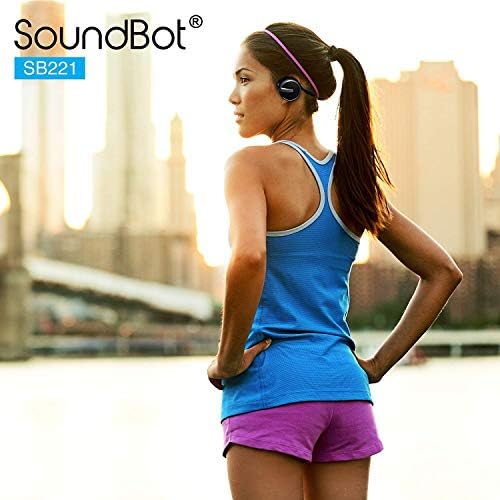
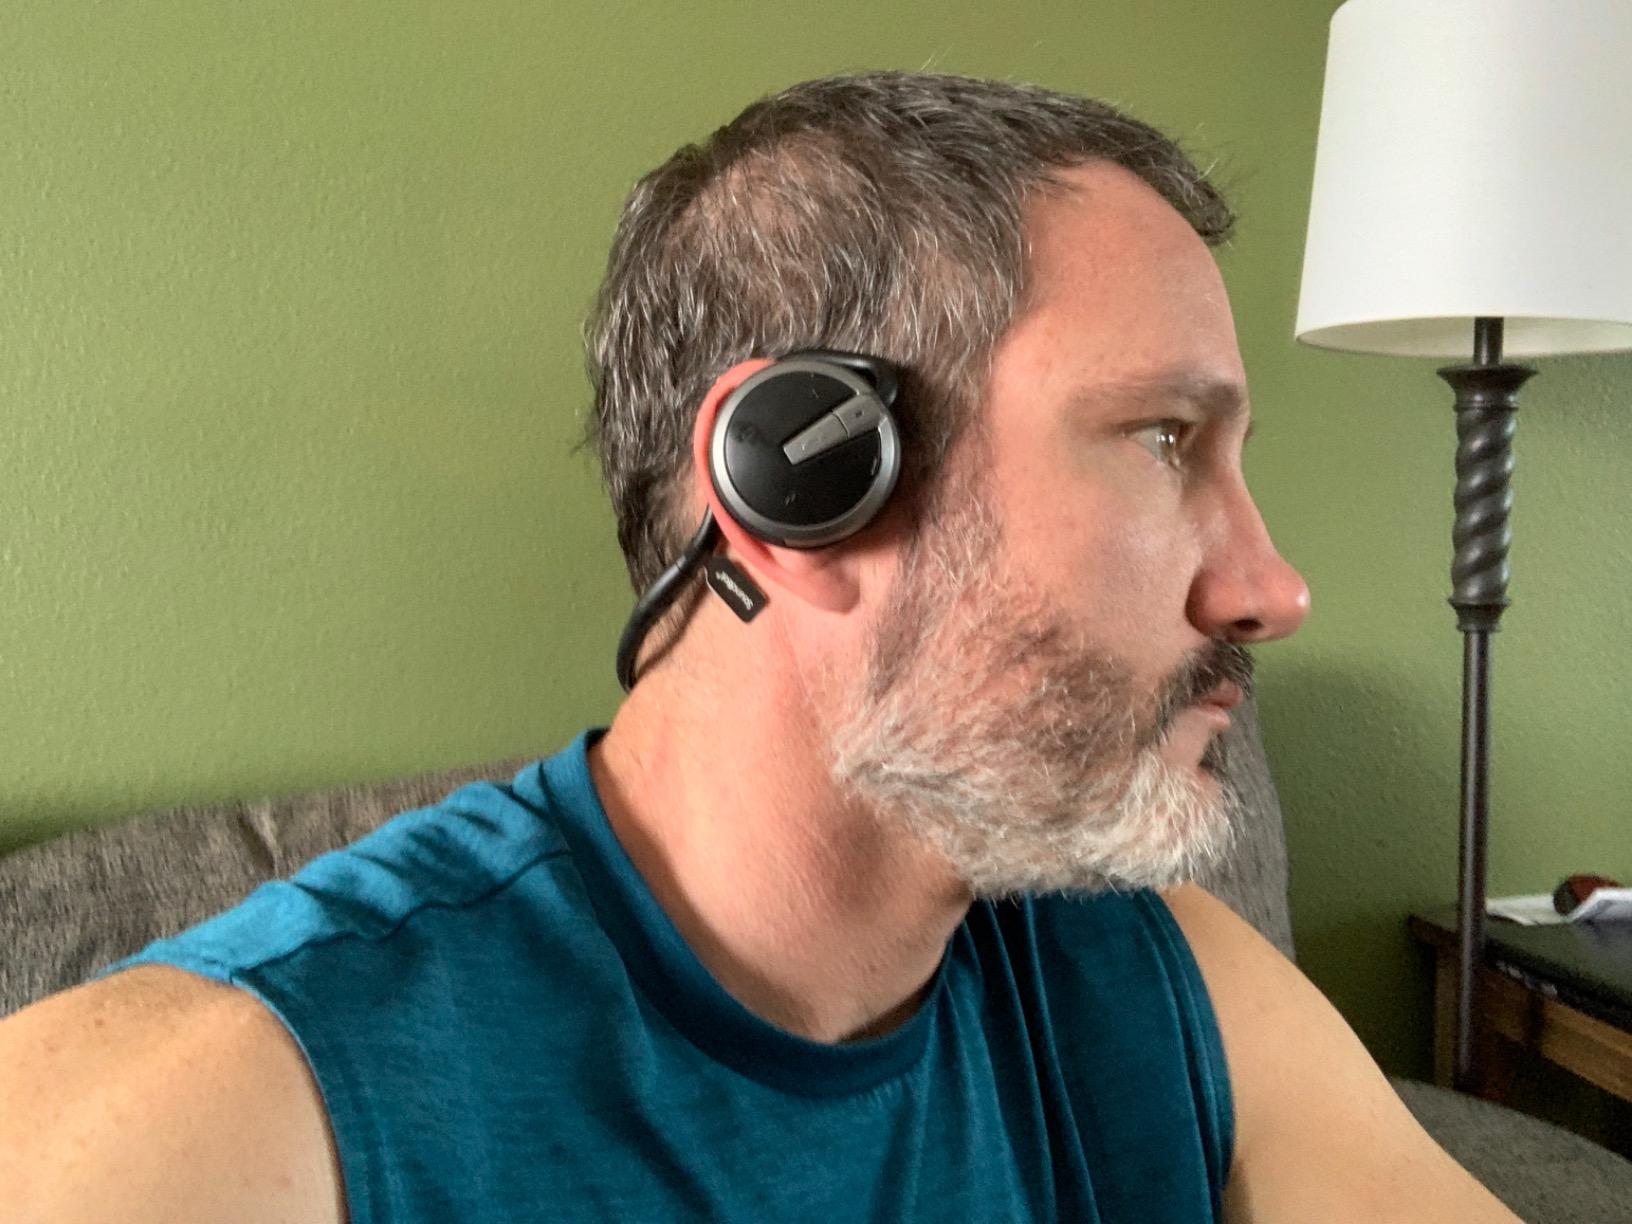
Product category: headphones
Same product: yes